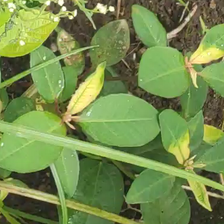
Weed species: Moti_dudhi(Euphorbia_geneculata_L)